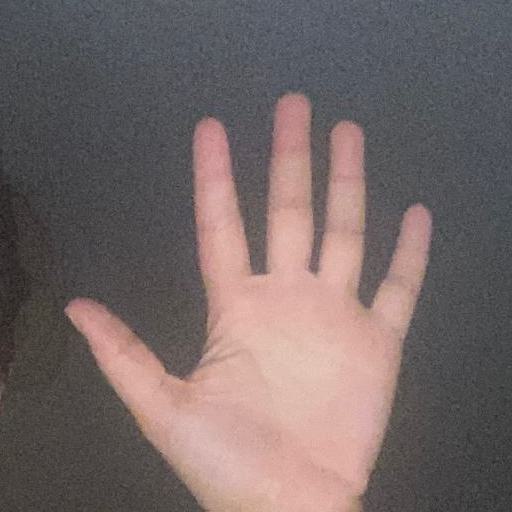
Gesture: palm